Historical reputation of Ulysses S. Grant

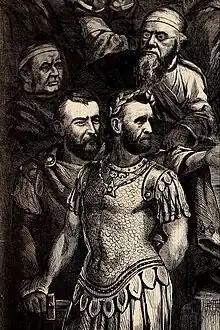
Detail of Thomas Nast's "Amphitheatrum Johnsonianum" suggests that precipitate action by Grant, Philip Sheridan and Edwin Stanton may be key to prevent future atrocities like the New Orleans massacre of 1866; Nast typically portrayed Grant as an almost mystical hero

According to historian Brooks Simpson, Grant was on "the right side of history". Simpson said, "[w]e now view Reconstruction ... as something that should have succeeded in securing equality for African-Americans, and we see Grant as supportive of that effort and doing as much as any person could do to try to secure that within realm of political reality." John F. Marszalek said, "You have to go almost to Lyndon Johnson to find a president who tried to do as much to ensure black people found freedom." In 2016, Ronald C. White continued this trend with a biography that historian T. J. Stiles said, "solidifies the positive image amassed in recent decades, blotting out the caricature of a military butcher and political incompetent engraved in national memory by Jim Crow era historians."